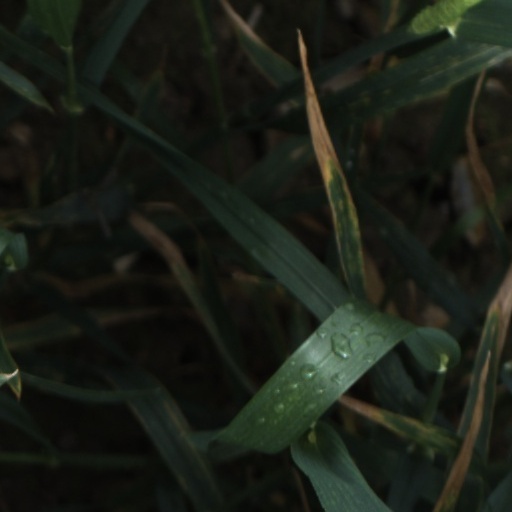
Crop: wheat